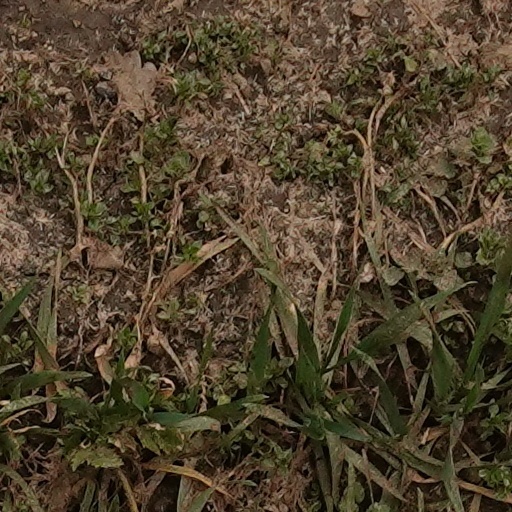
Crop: wheat